United States bases in the Philippines

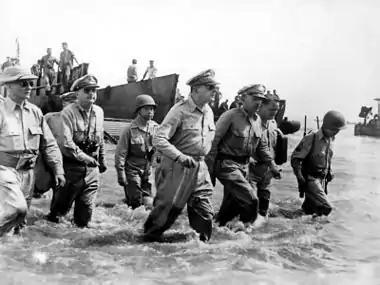
General Douglas MacArthur, President Osmeña, and staff land at Palo, Leyte on October 20, 1944.

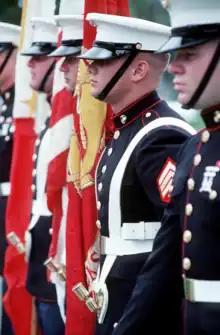
A Marine color guard stands at attention during the deactivation ceremony for Naval station, Subic Bay.

From 1988 to 1992, the US government and Philippine government worked to renegotiate the terms of an extension of the military bases at Subic and Clark, because the 1947 bases agreement was due to expire. One bone of contention on the part of the negotiators was the amount of money that the US government would pay to the Philippine government for the lease and use of the bases, but the bases had also become a political liability for the Aquino government, with the "Los Angeles Times" noting that "many Filipinos denounce the bases as an affront to Philippine sovereignty, remnants of American paternalism and colonialism."